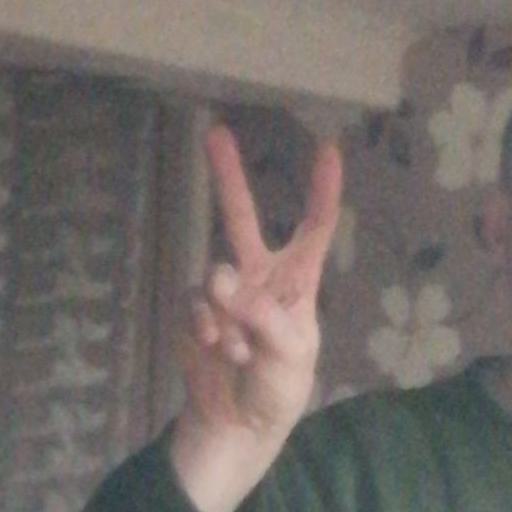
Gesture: peace